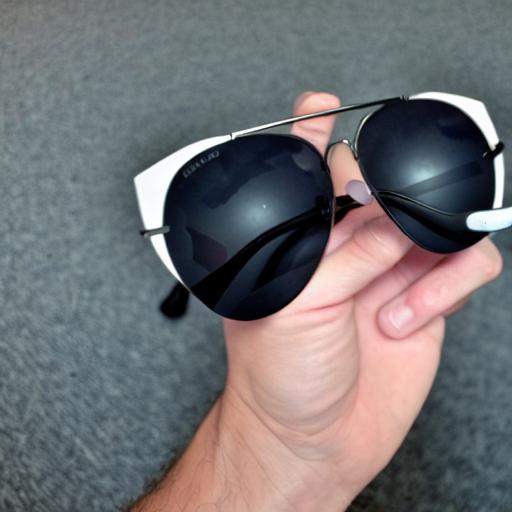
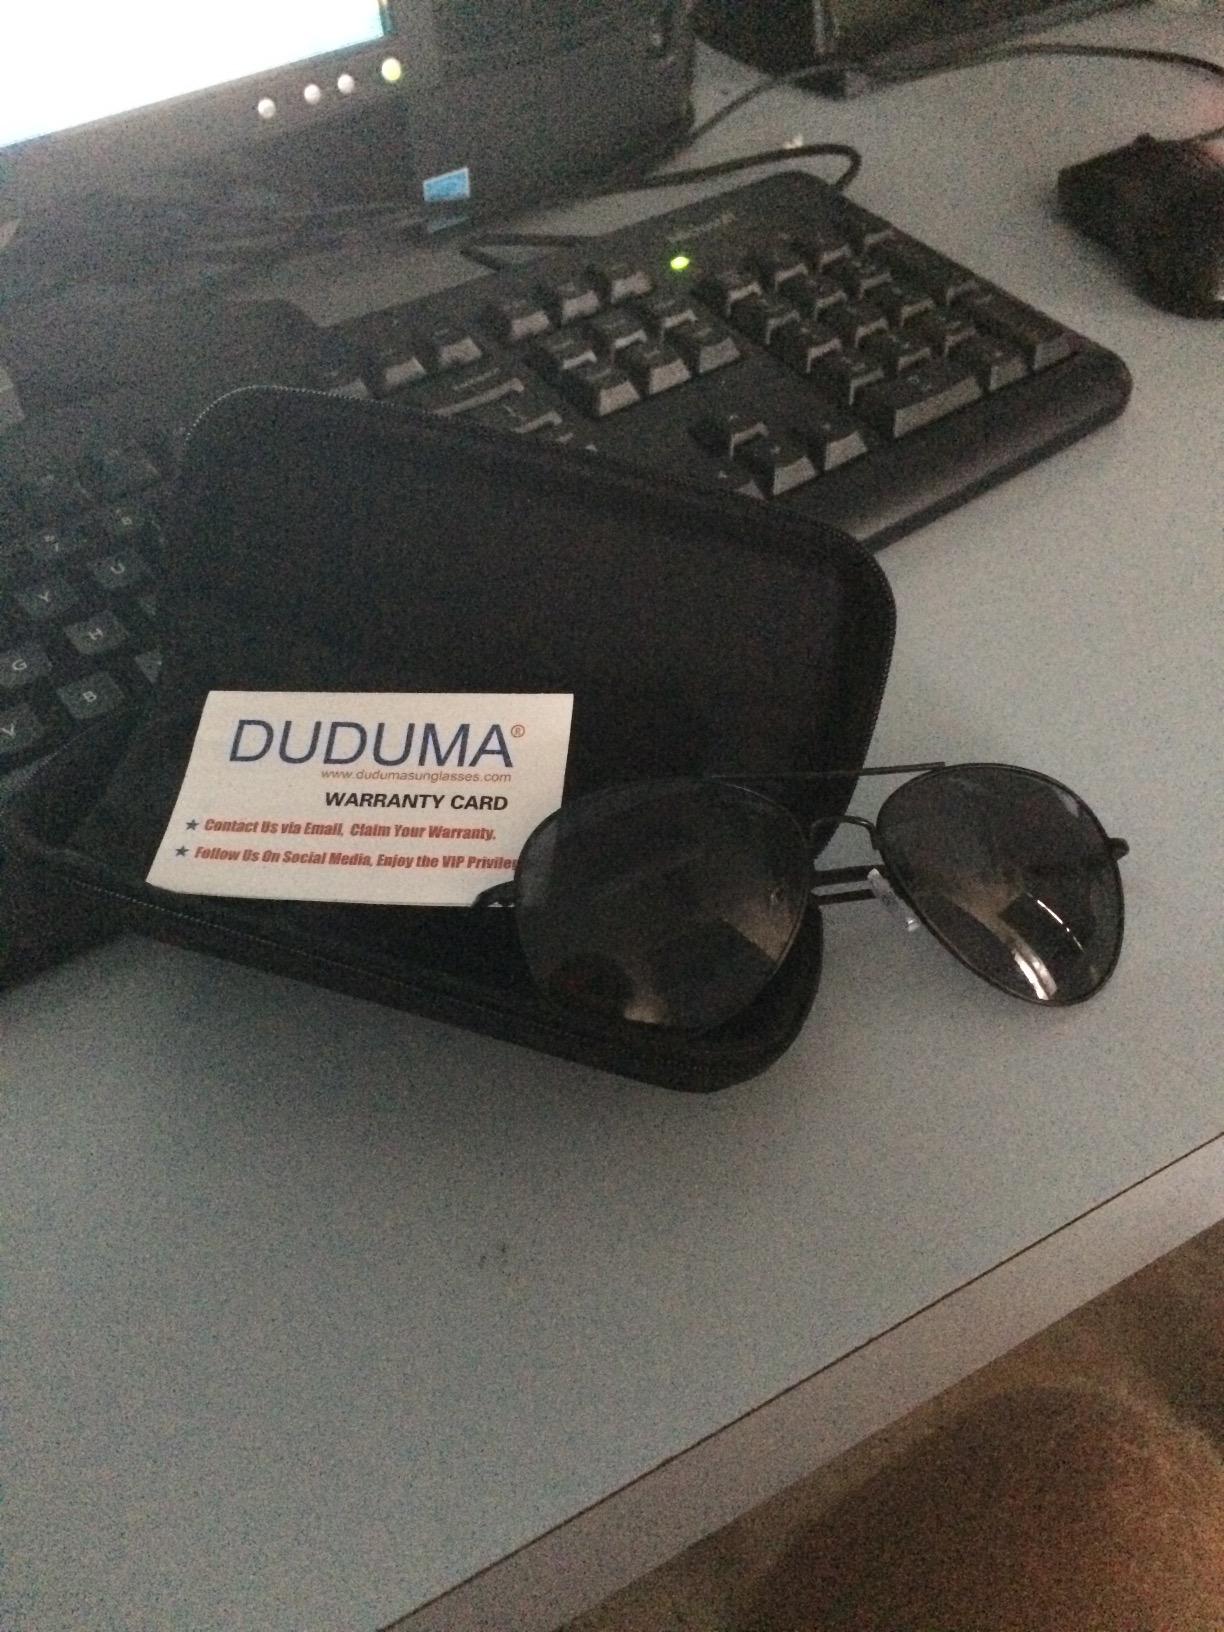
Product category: accessories_sunglasses
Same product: no